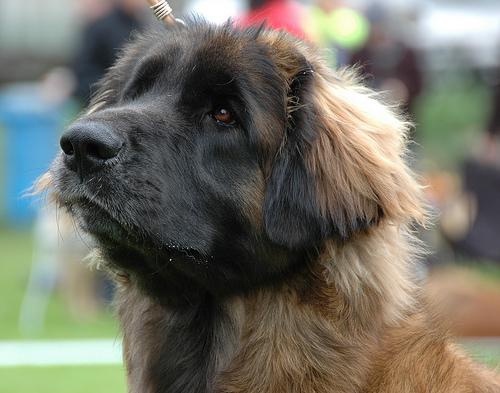
Breed: leonberger